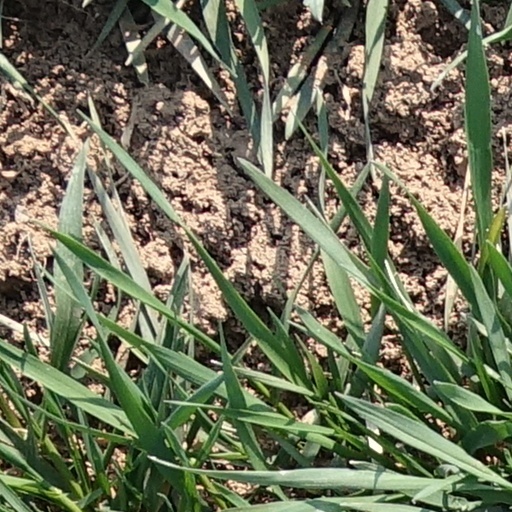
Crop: wheat